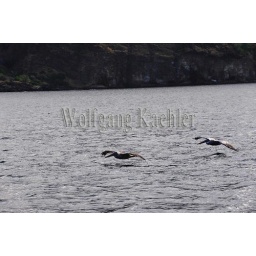
Ecuador, galapagos islands, bartolome island, brown pelicans flying over ocean surface